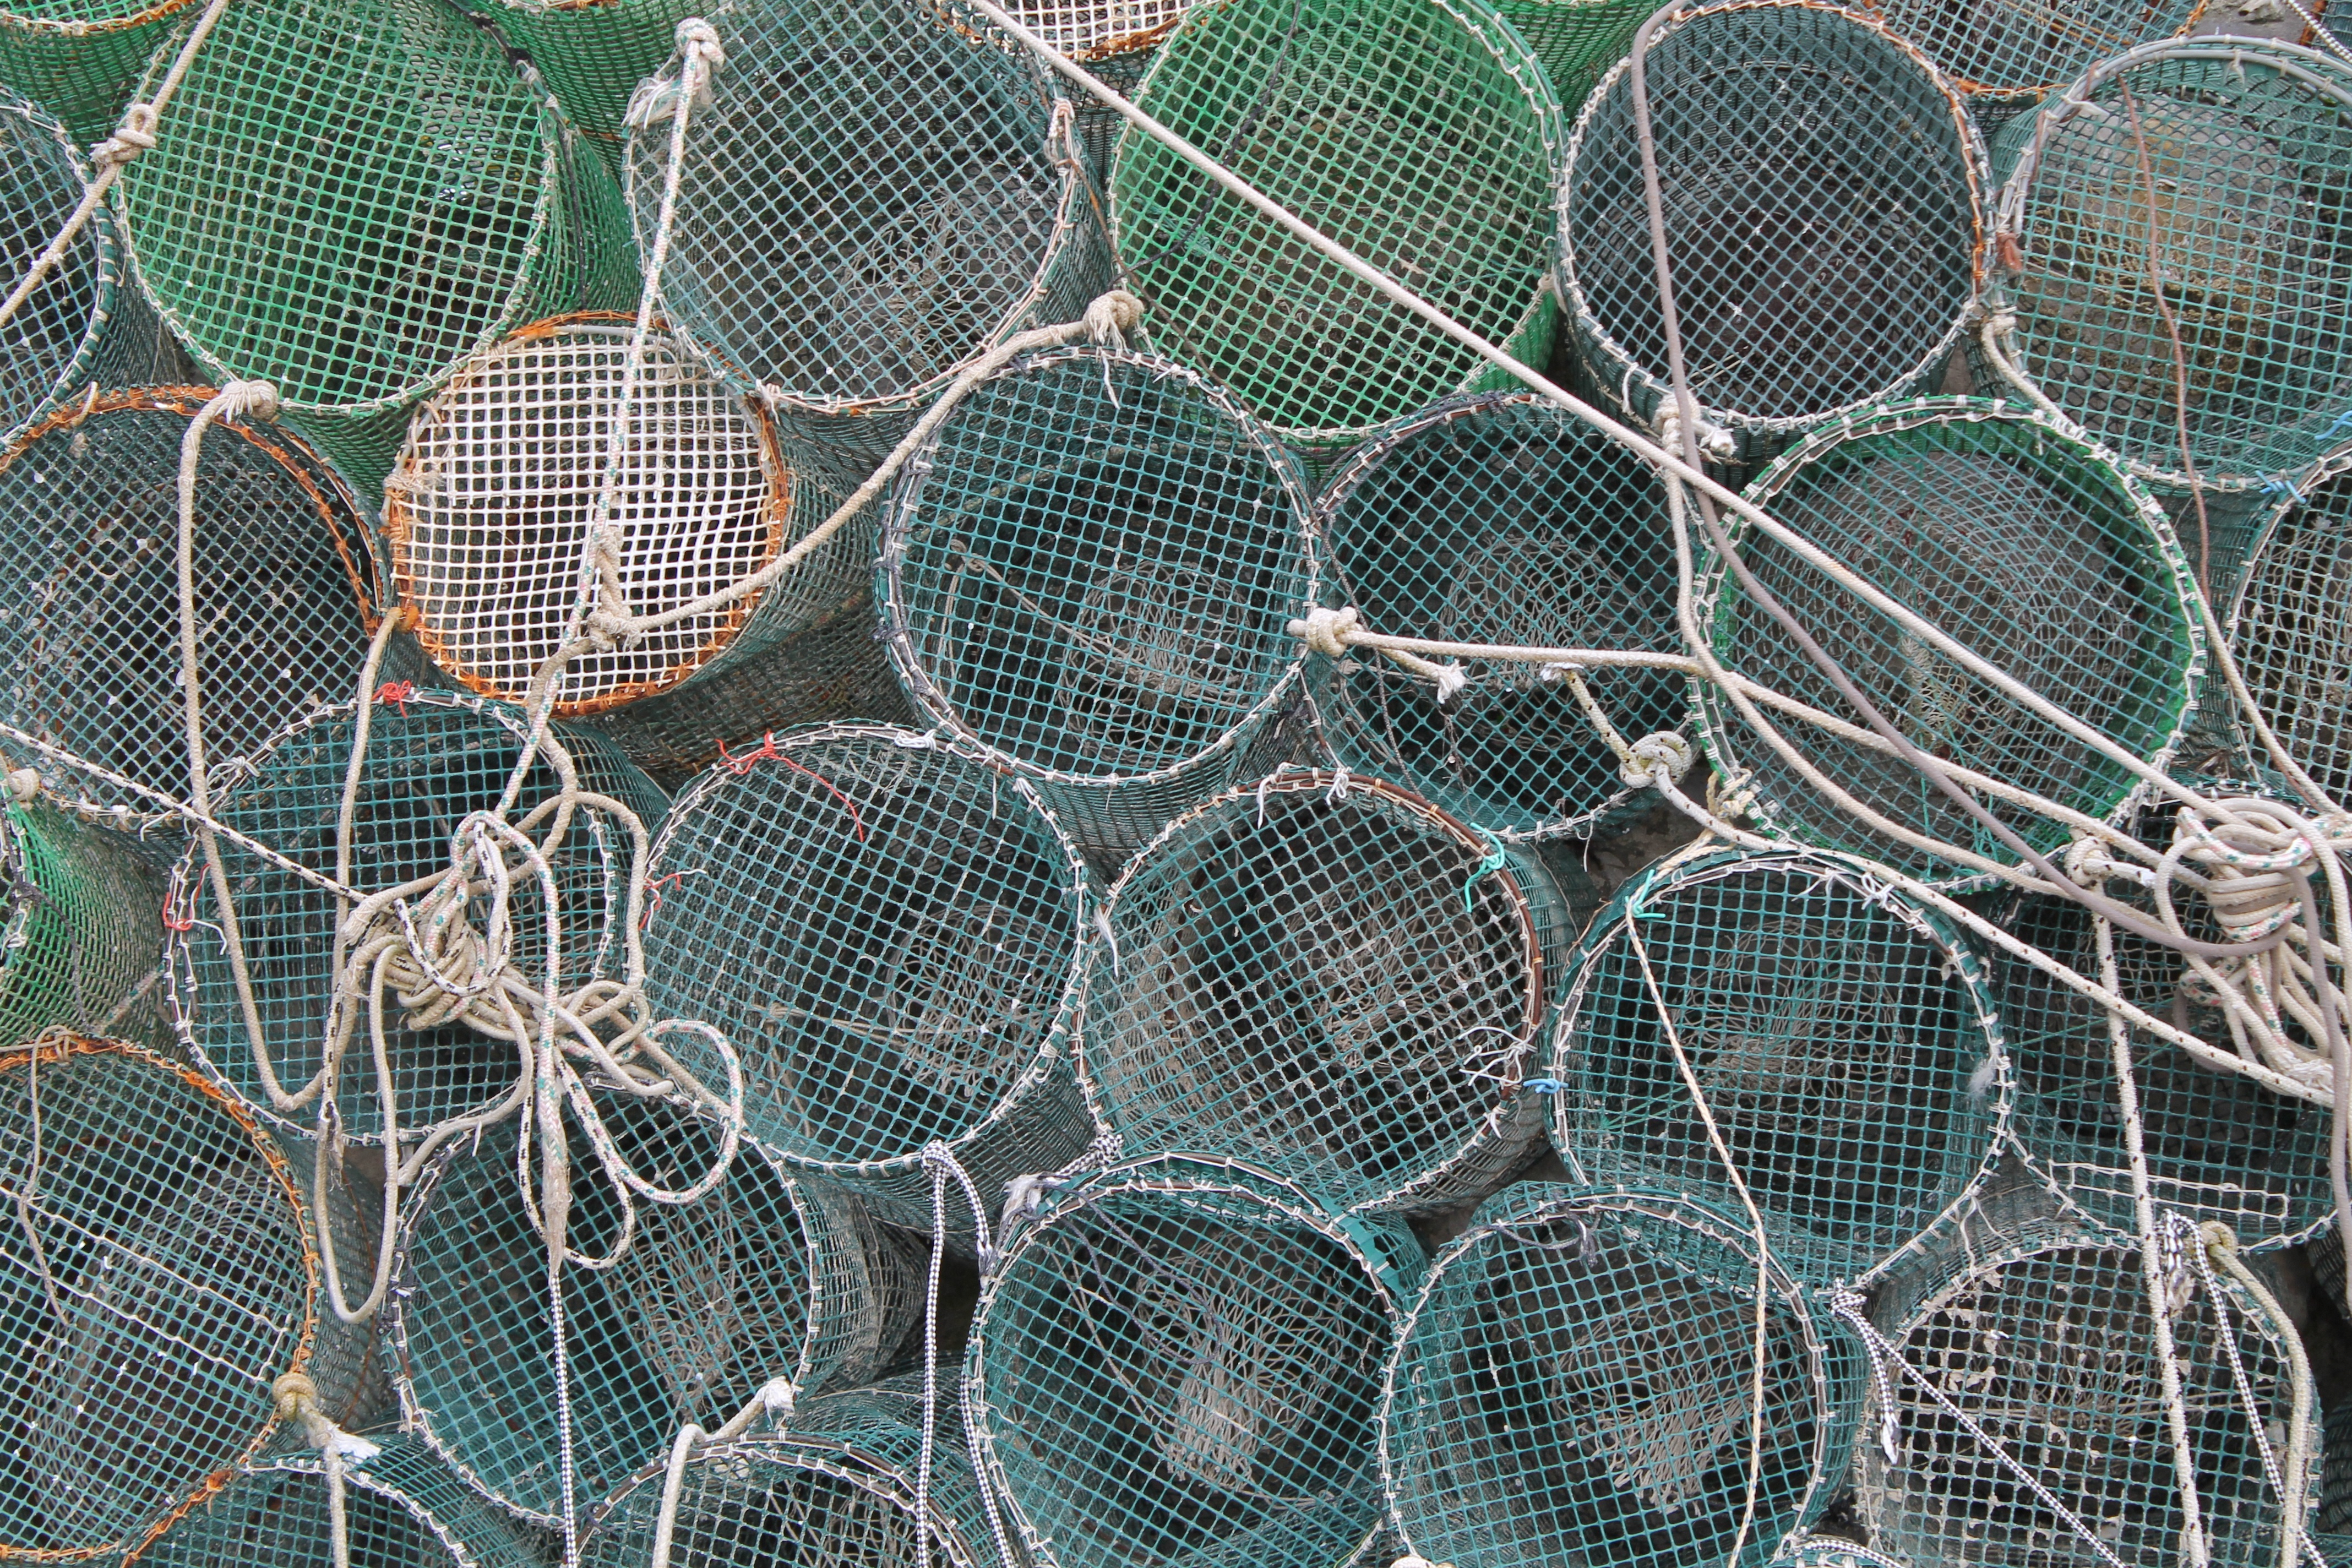
fence, food, mediterranean, fishing, italy, port, fish, material, circle, textile, art, net, mesh, catch, fang, fishing net, networks, fishing nets, chain link fencing, wire fencing, home fencing